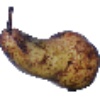
Label: pear_abate